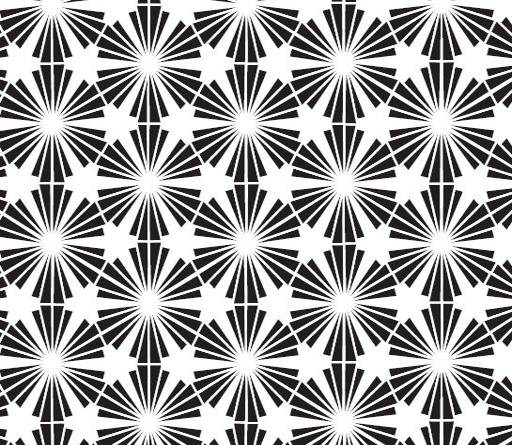
pop up 3d nets & patterns - try this extensive booklet for teaching about the nets of complex 3d shapes .